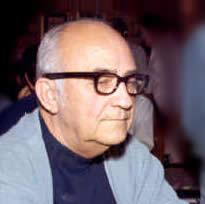
Age: 66